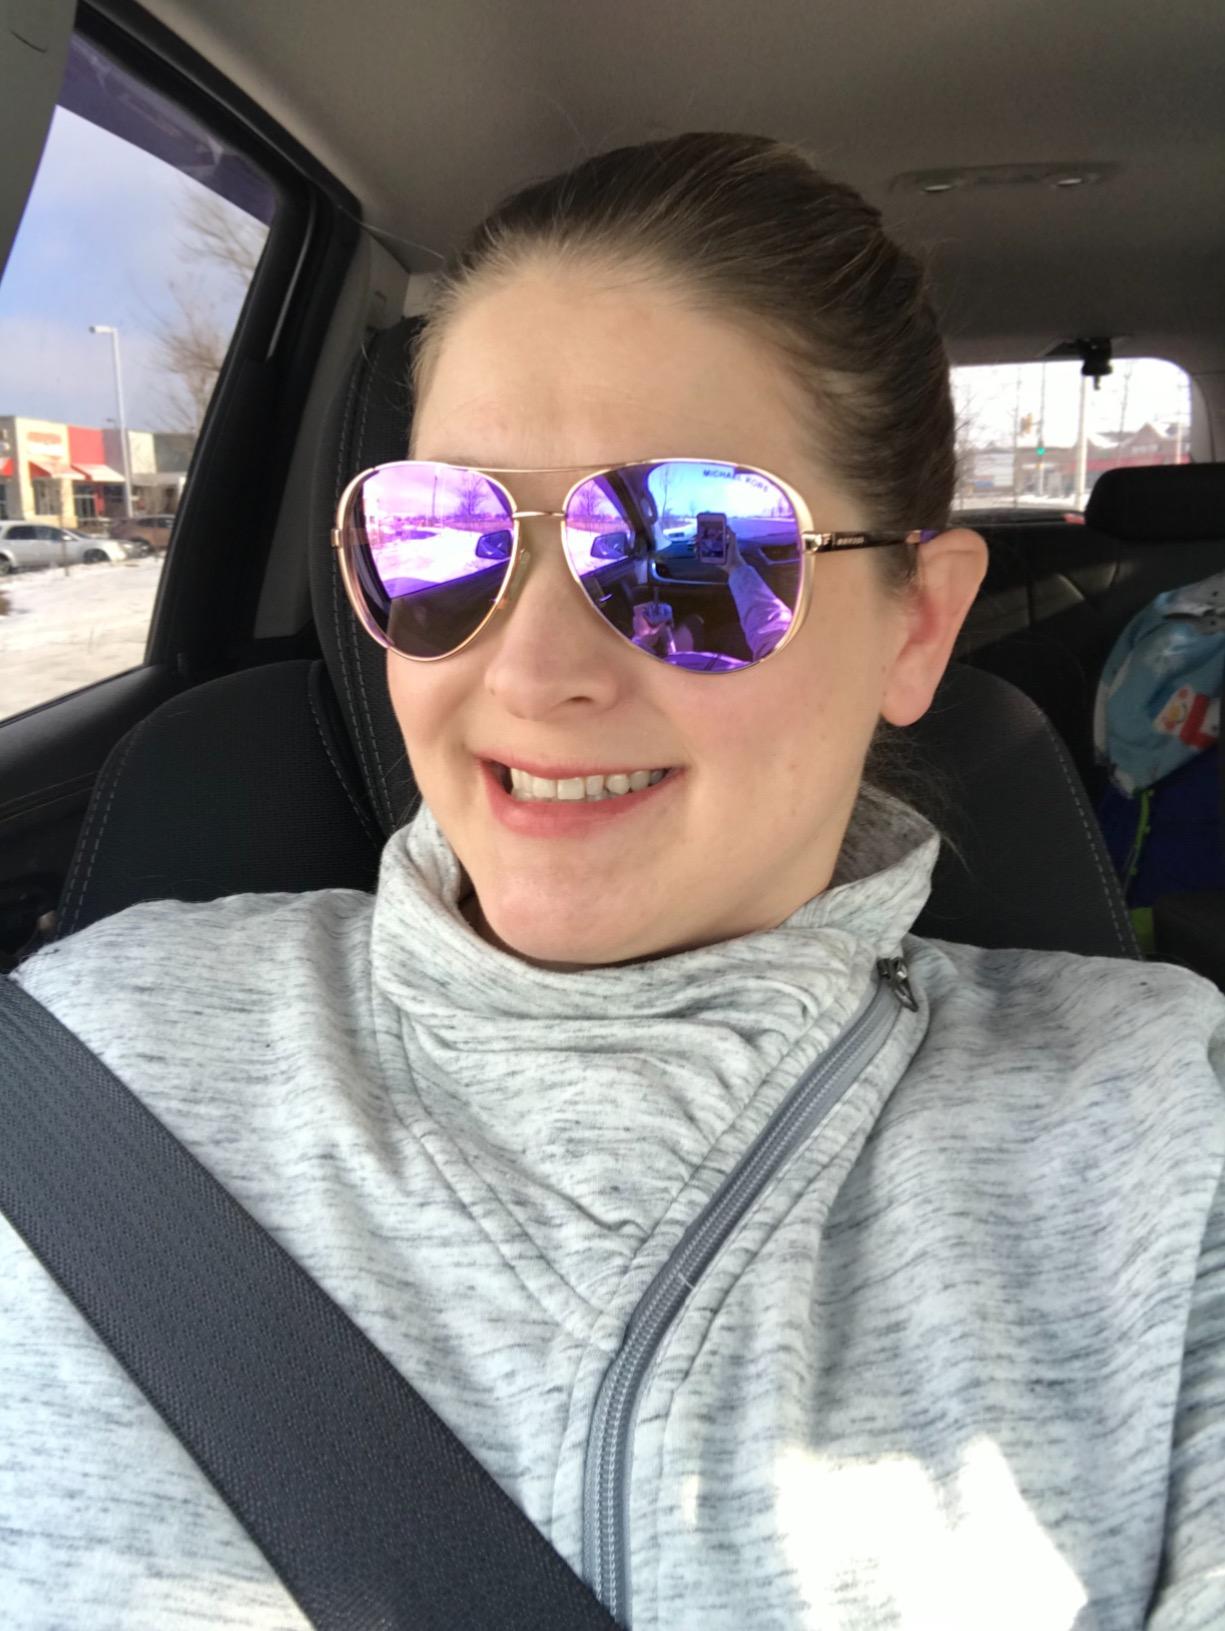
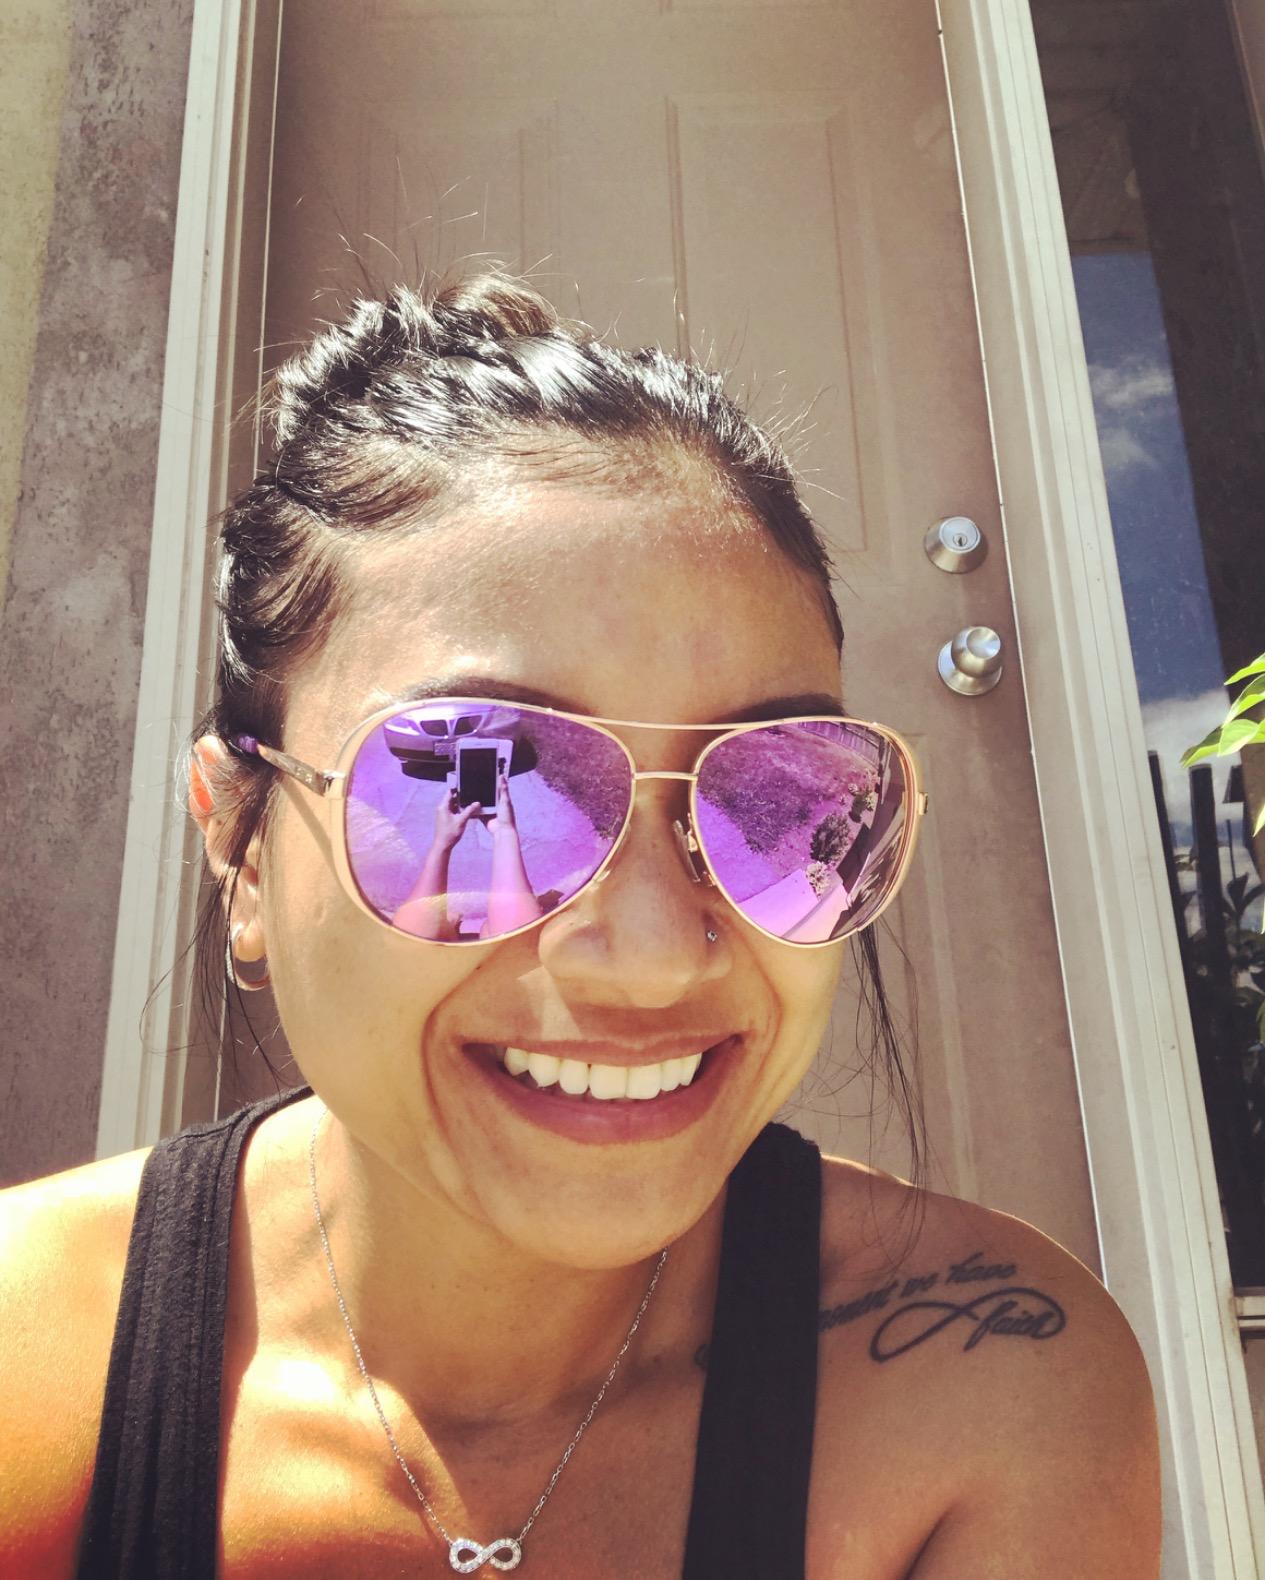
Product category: accessories_sunglasses
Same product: yes